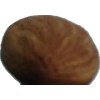
Label: almonds